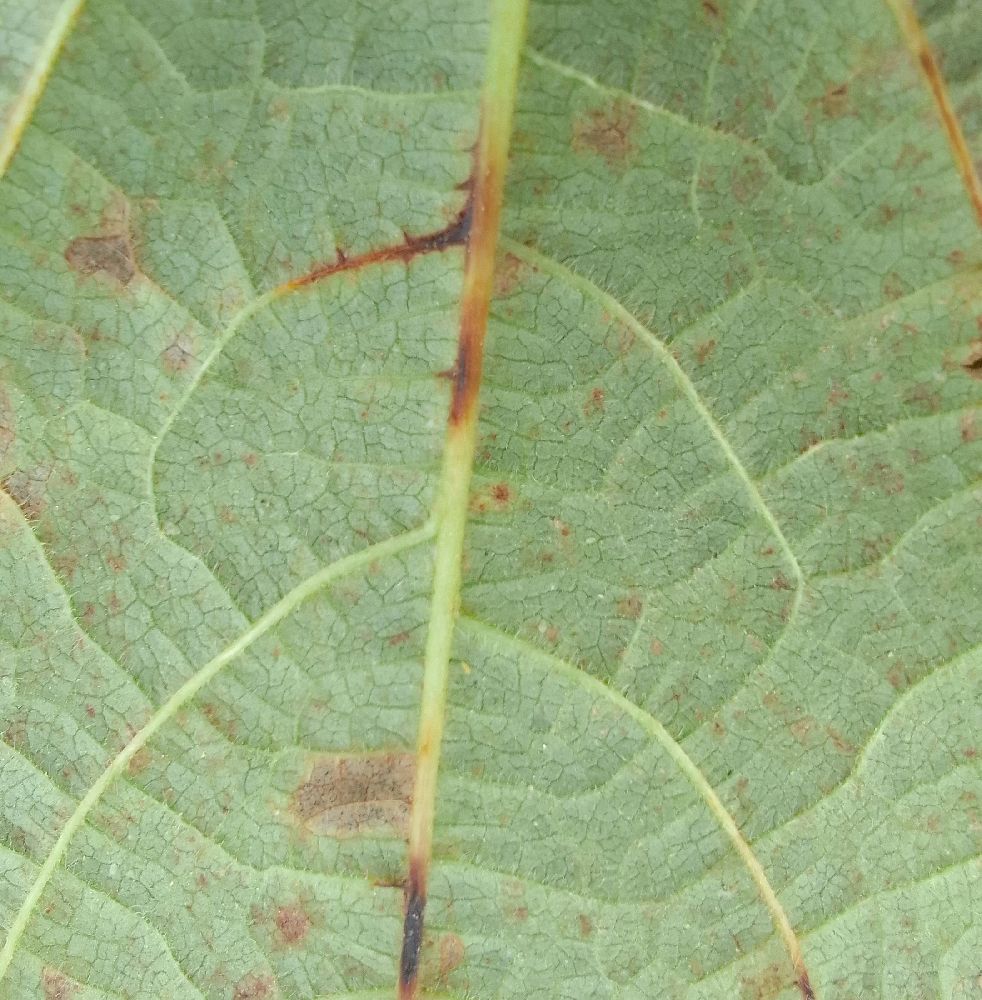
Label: anthracnose